Chittagong Central Jail

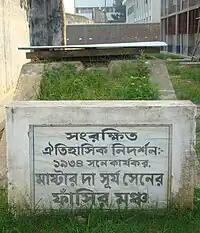
Image of the memorial plaque at the place where Surya Sen was hanged.

The jail was established in 1885 as Chittagong District Jail. Later, it was upgraded as Chittagong Central Jail on 16 September 1999 after the independence of Bangladesh.